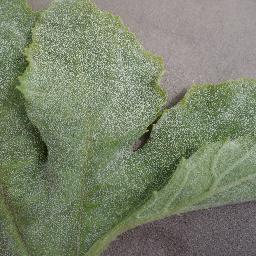
Label: Squash___Powdery_mildew